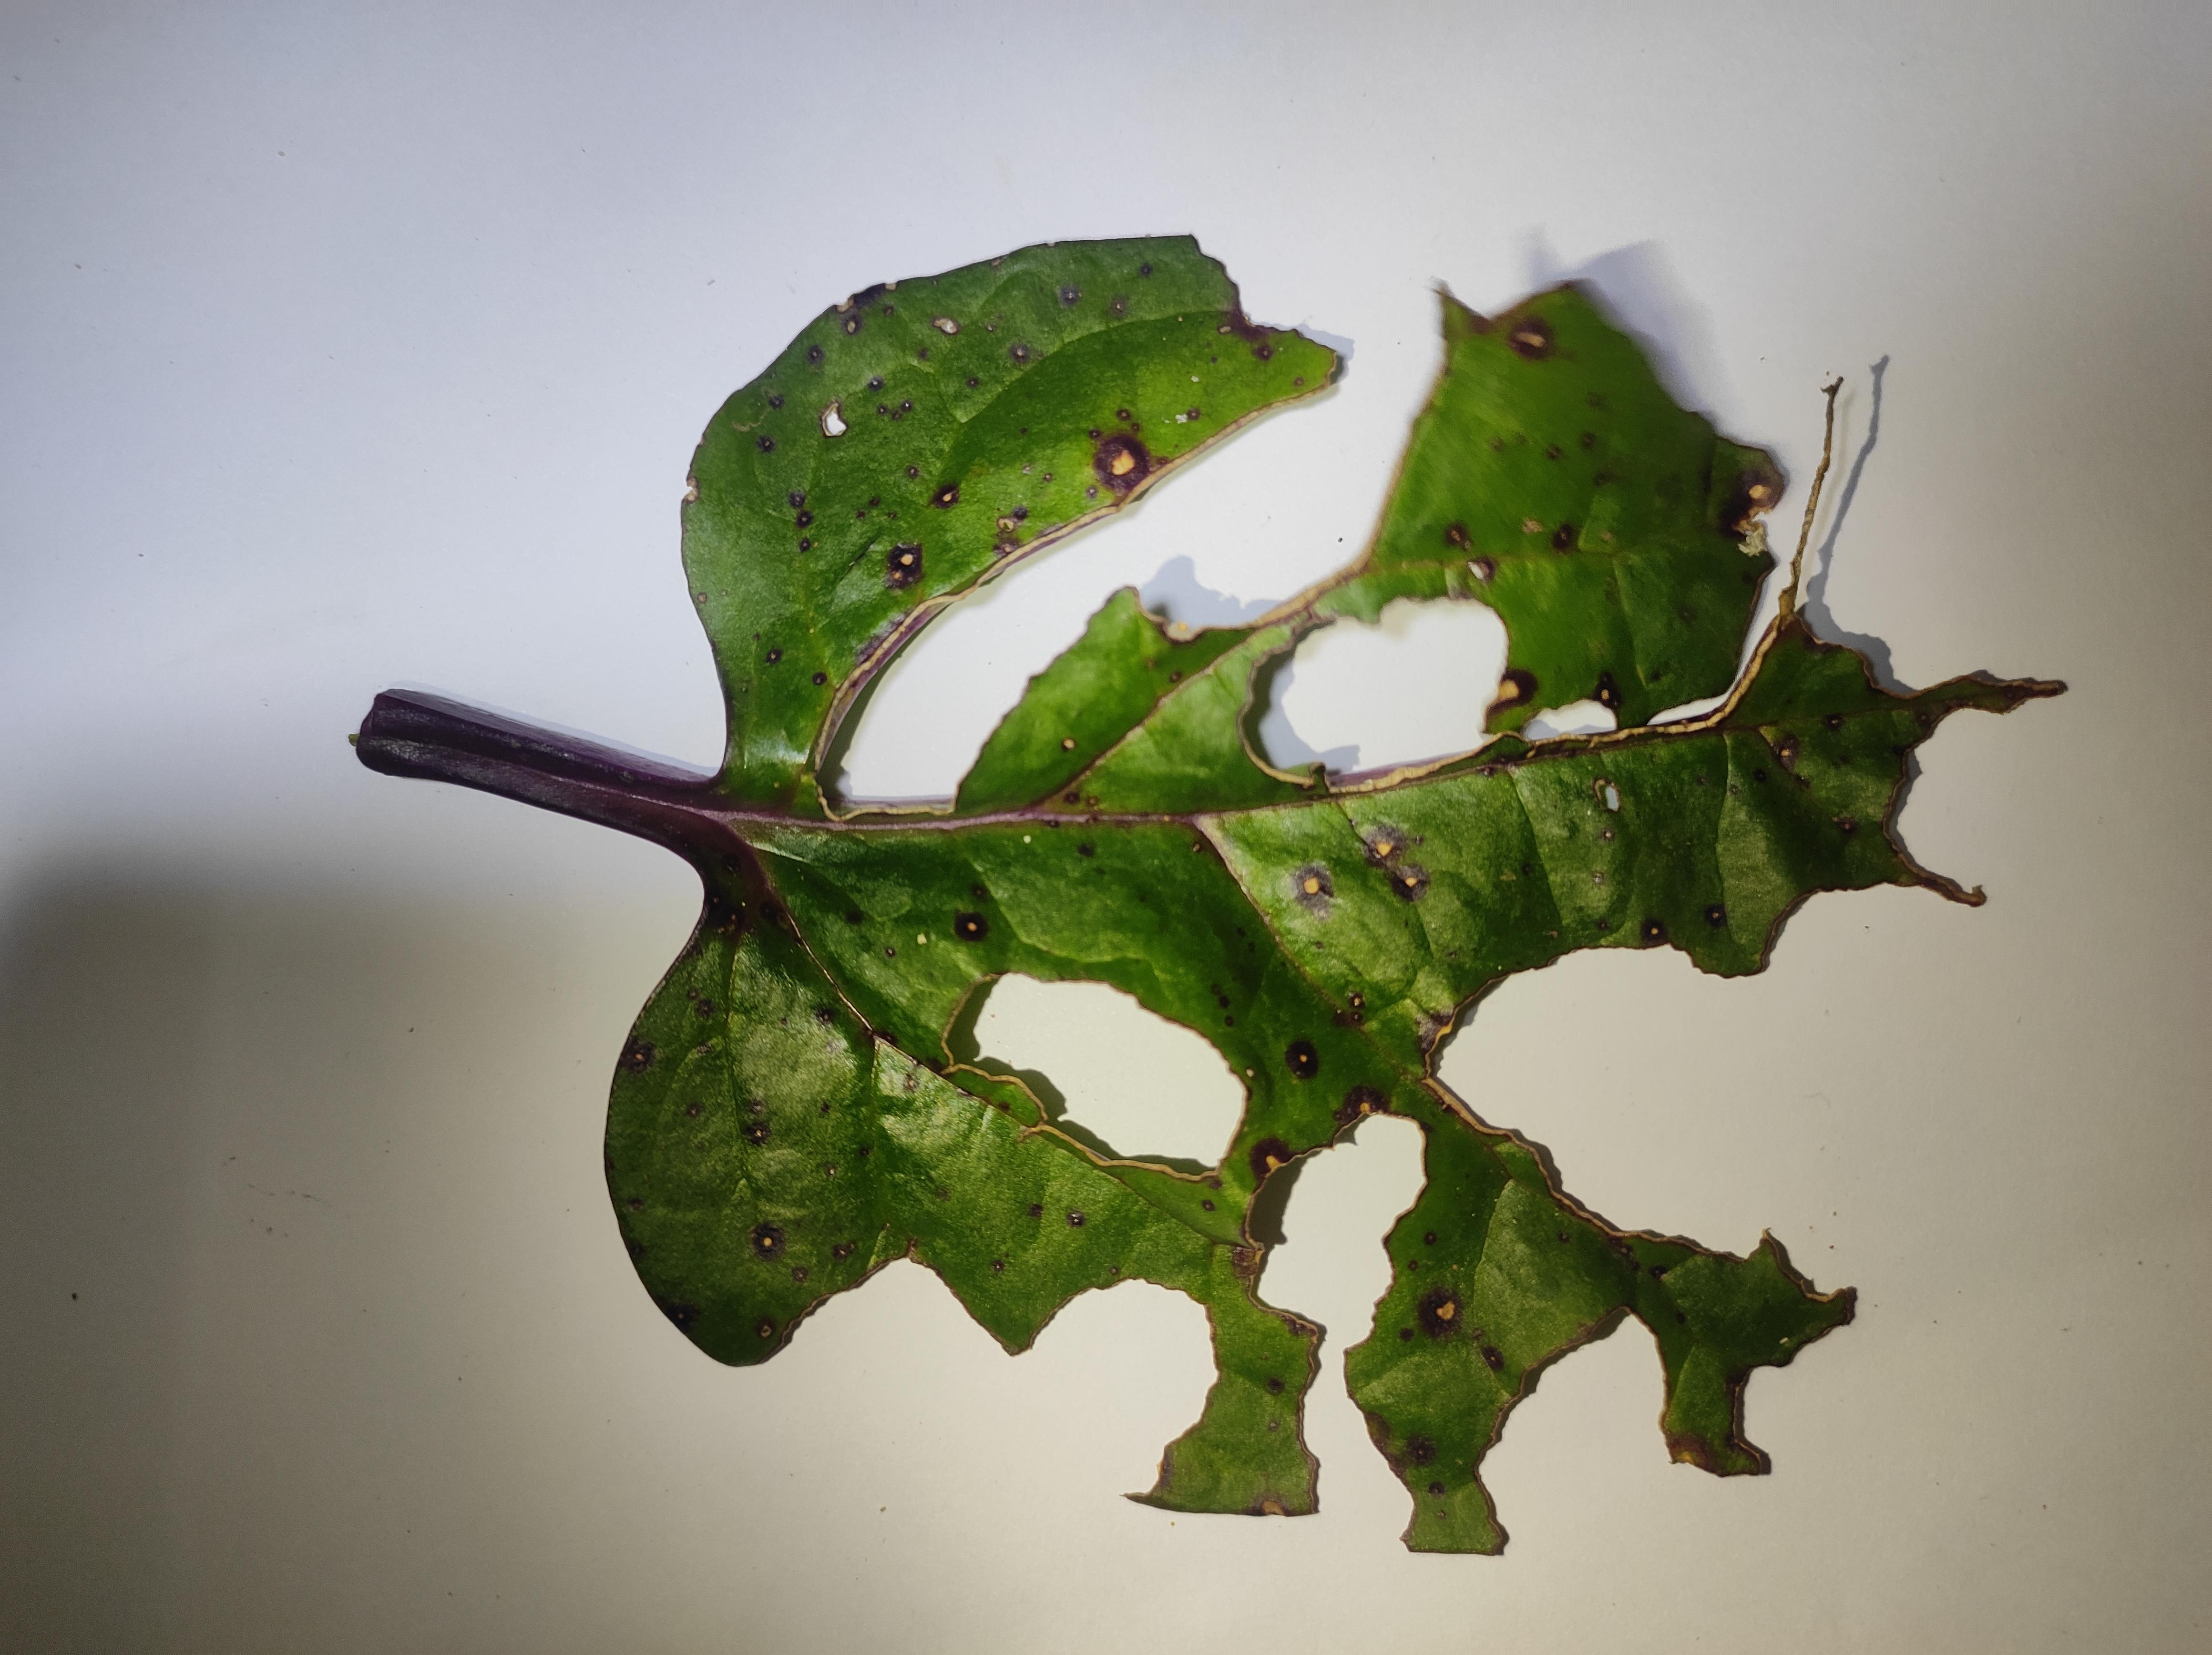
Label: straw_mite